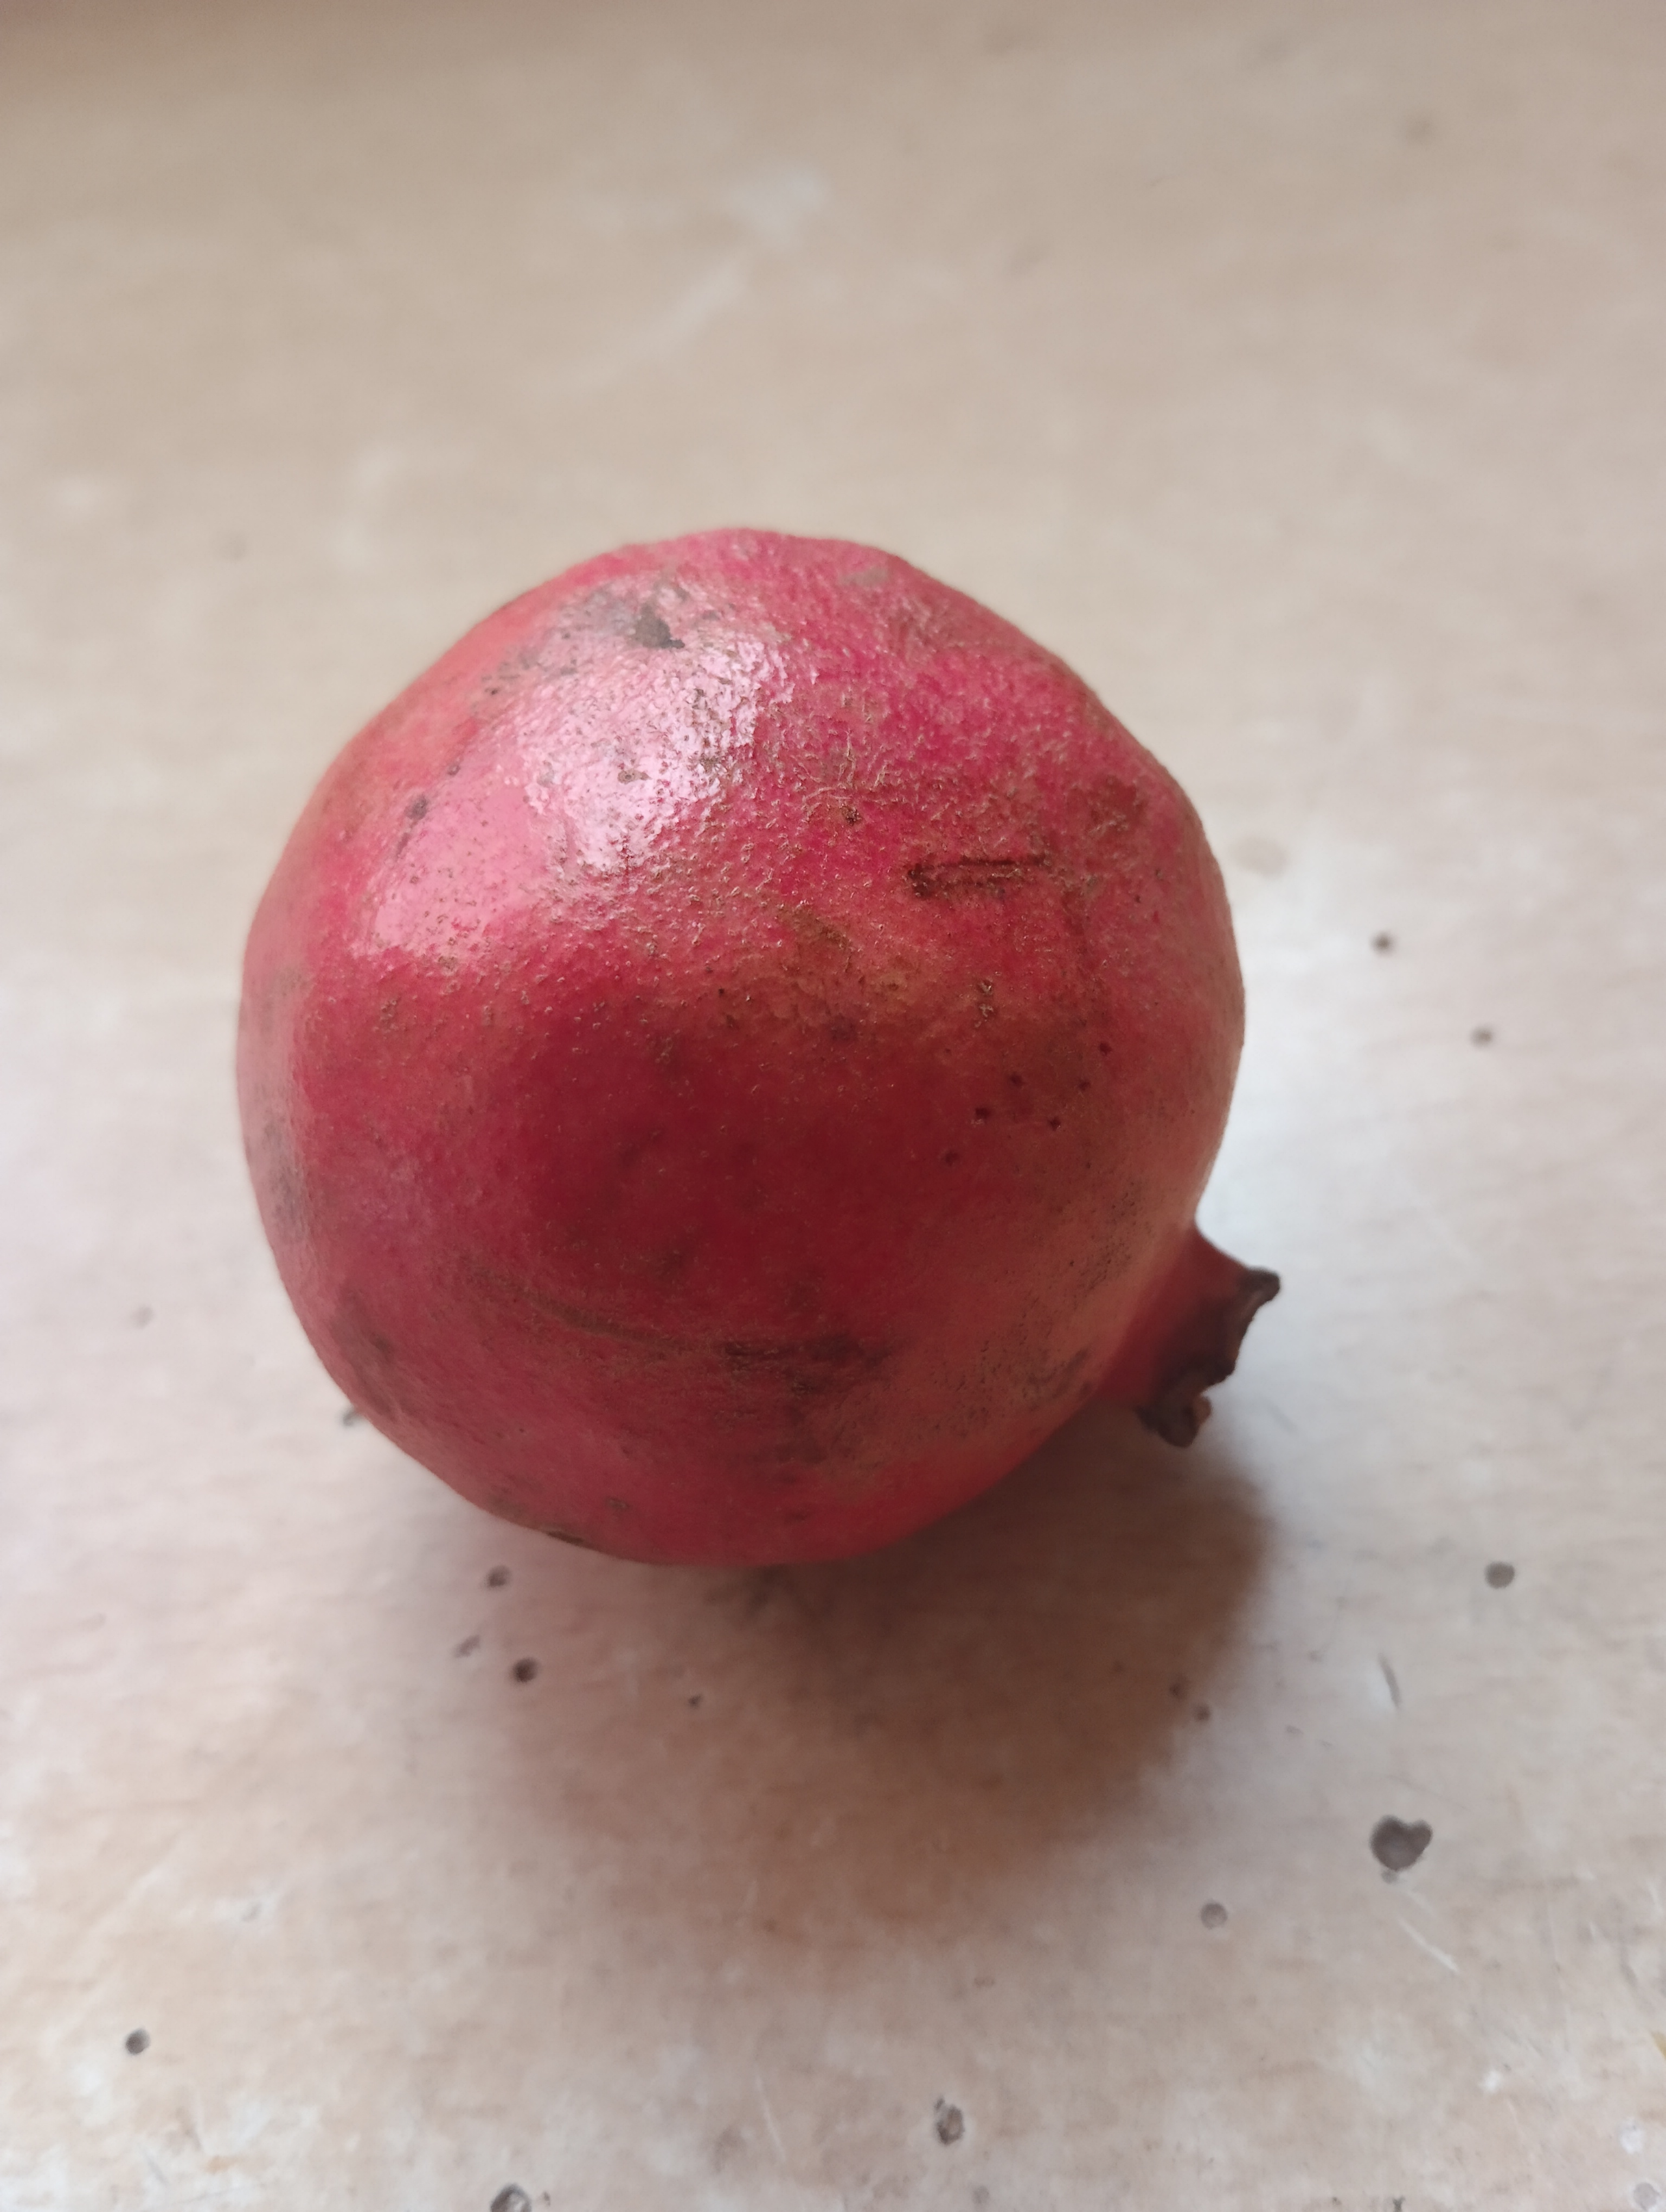
Label: Minor Defect